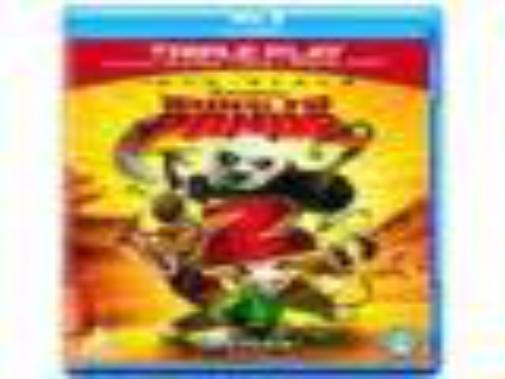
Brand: Kung Fu Panda Crunchers
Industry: Leisure